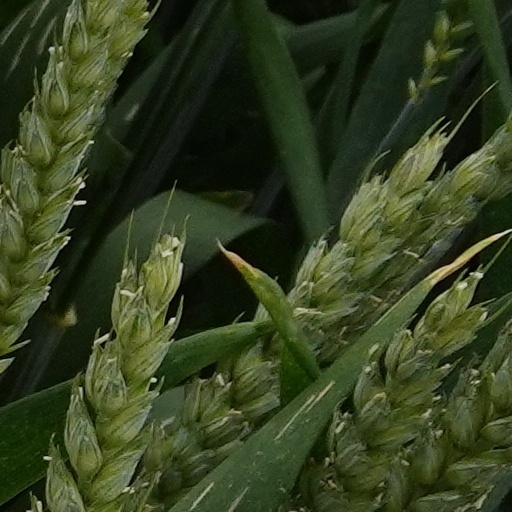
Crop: wheat